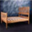
Label: bed